Ampeg SVT

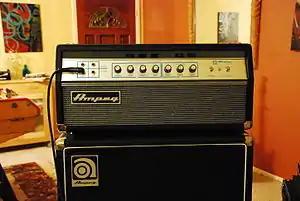
Ampeg SVT VR "Vintage Reissue"

The Ampeg SVT is a bass guitar amplifier designed by Bill Hughes and Roger Cox for Ampeg and introduced in 1969. The SVT is a stand-alone amplifier or "head" as opposed to a "combo" unit comprising amp and speaker(s) in one cabinet, and was capable of 300 watts output at a time when most amplifiers could not exceed 100 watts output, making the SVT an important amp for bands playing music festivals and other large venues.